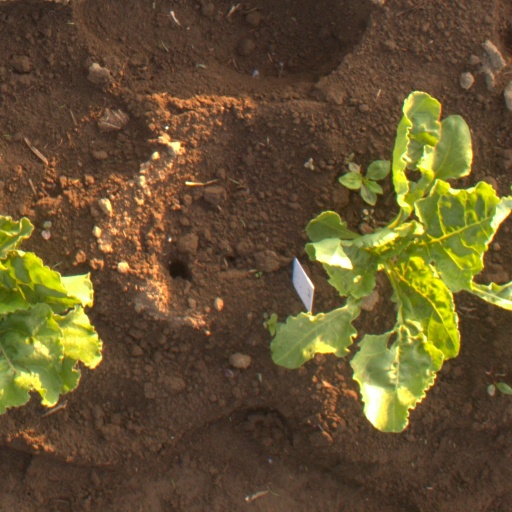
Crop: sugar beet